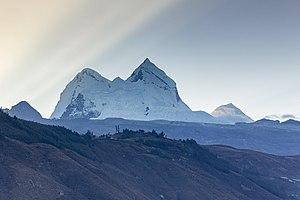
Le Huandoy est une montagne enneigée du Pérou avec quatre pics disposés en forme de fourneau. Le plus haut des pics culmine à 6 395 mètres d'altitude.
René Desmaison, né le 14 avril 1930 à Bourdeilles et mort le 28 septembre 2007 à Marseille, est un alpiniste français.